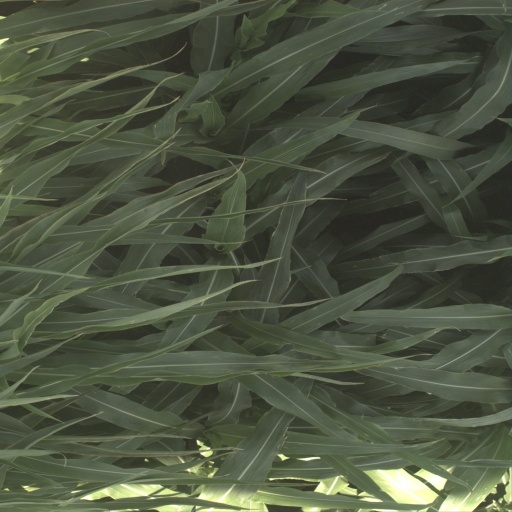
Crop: sorghum